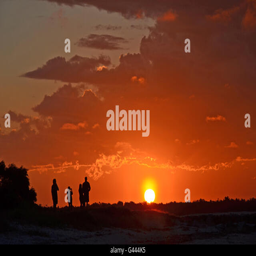
silhouette of people watching the glowing orange sunset on a beach